Jerusalem Foundation

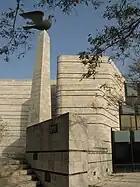
Henry Crown Symphony Hall

While the Foundation is chaired by the mayor of Jerusalem, it is independent of the Finance Ministry and state-related charities such as the Jewish Agency and World Zionist Organization. From the donors' point of view, this means more transparency for their contributions. Unlike state-sponsored charities like the United Jewish Appeal, for example, in which donations are funneled directly into Finance Ministry coffers, donors know exactly what they are supporting with their contributions to The Jerusalem Foundation. This transparency has given the name to such projects as the Tisch Family Zoological Gardens, the Walter and Elise Haas Promenade, the Vivienne and Maurice Wohl Rose Park, and the Rebecca Crown Auditorium and Henry Crown Symphony Hall at the Jerusalem Theater, among many others.